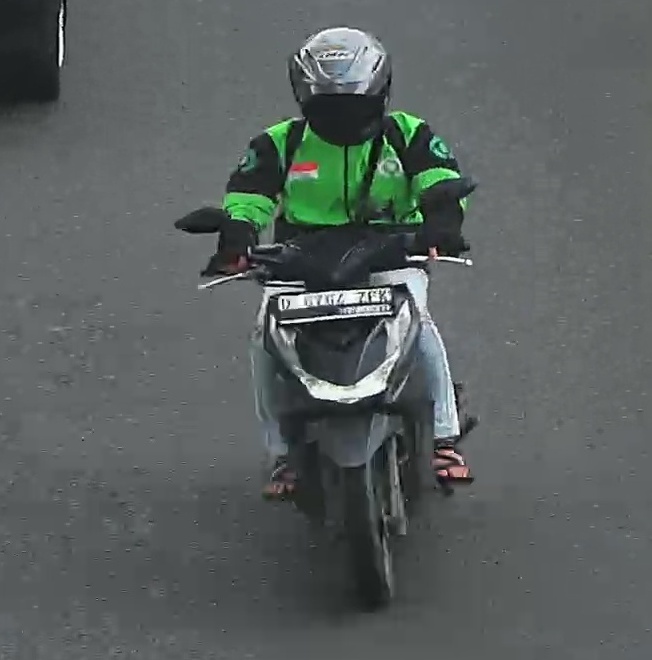
person-with-helmet: 1
person-without-helmet: 0